Nick Heidfeld

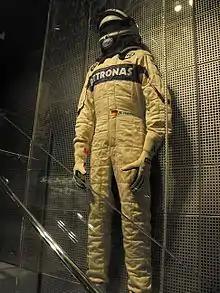
Heidfeld's racing suit

Heidfeld lives in Stäfa, Switzerland with his fiancée, daughter (born 2005), and sons (born 2007, 2010). He has an elder brother, Tim, and a younger brother, Sven, a former racing driver who is now a motorsport commentator for German television.